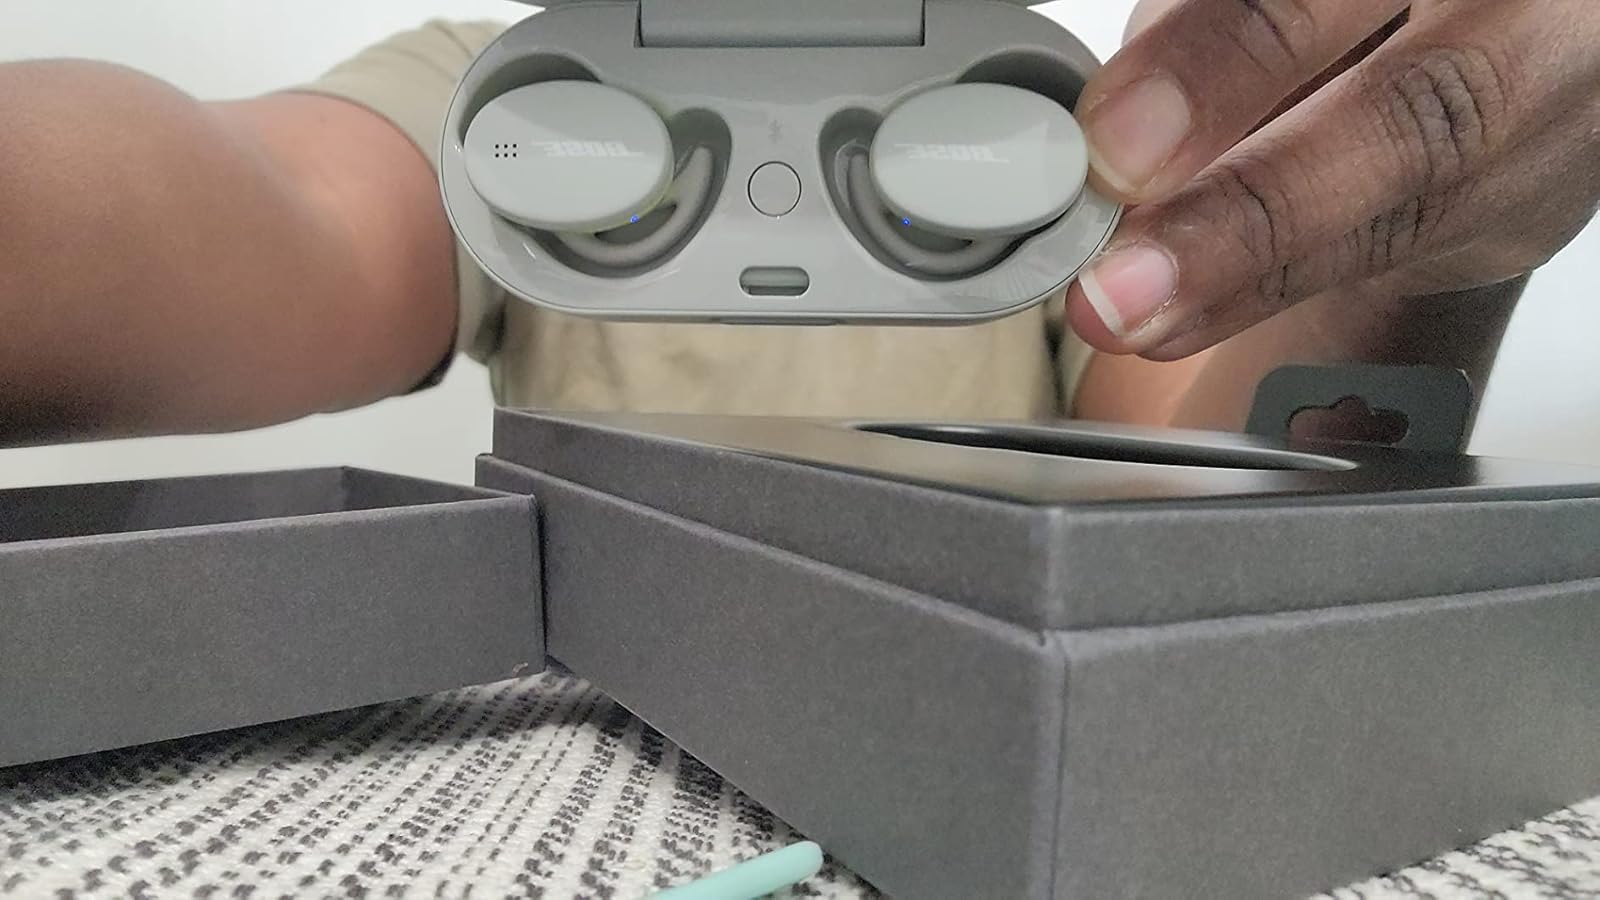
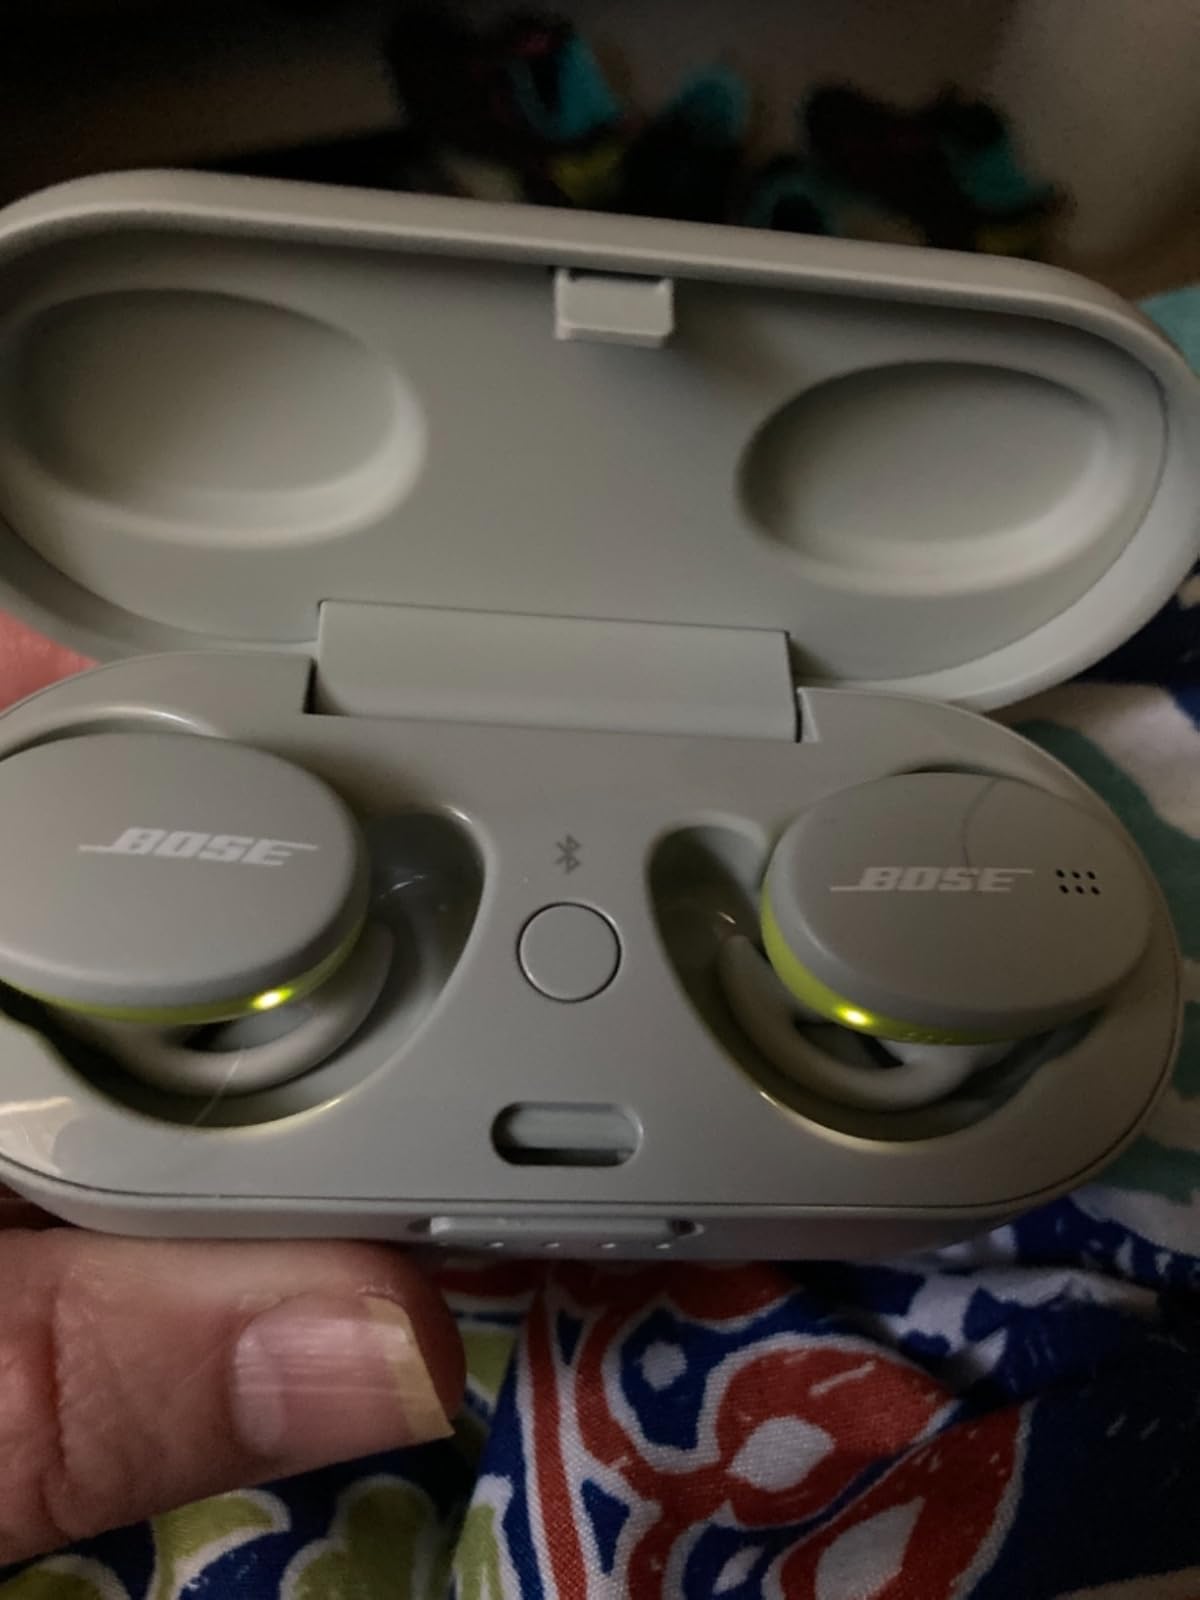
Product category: earbuds
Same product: yes